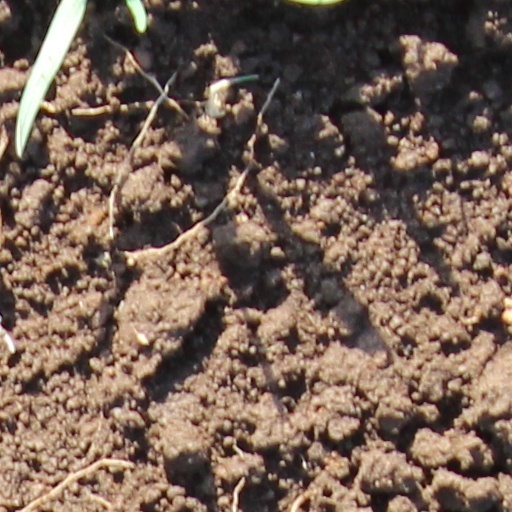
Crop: wheat